Hutton's shearwater

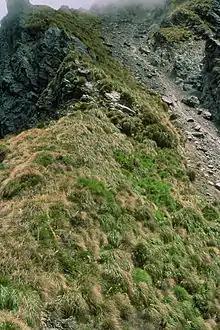
Hutton's shearwater breeding colony, Shearwater Stream, Seaward Kaikōura Range

Uniquely amongst seabirds, Hutton's shearwater breed in the sub-alpine to alpine zones, making them one of the few New Zealand seabirds to breed solely on the mainland. Their burrows are at an altitude of 1200–1800 m. They formerly bred in both the Seaward and Inland Kaikōura mountains in historic times, and Māori collected the young "muttonbirds" before they could fly for food. Comparing extant and extinct colonies, the key difference is the presence of introduced wild boar. The birds are absent from New Zealand waters outside of the breeding season and adult birds start returning from Australia in late August. Their breeding is restricted to only two remaining colonies in the Seaward Kaikōura Range, one of over 100,000 pairs at the head of the Kowhai River, and one small (8000 pair) colony on private land at Puhi Peaks station, near Shearwater Stream. Intraspecific competition has been observed between male conspecifics as they will defend their burrow from others. Although the species was scientifically described in 1912, its breeding colonies were only rediscovered by Geoff Harrow in 1964. Burrows are dug into steep tussock slopes at a density of 1 per 2 m. Hutton's shearwaters burrows are simple and non-branching. Kowhai Valley colony burrows are dug on slopes varying from moderate to steep because the soil here is deeper and friable, shallower slopes are less suitable for burrows.